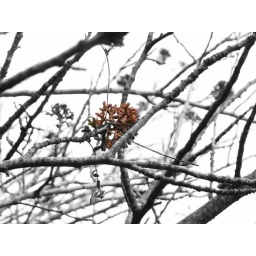
red flower in black and white photo